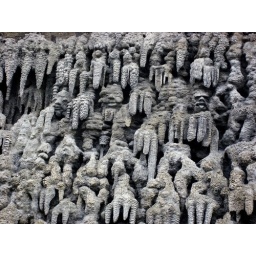
A sculpted wall in a castle